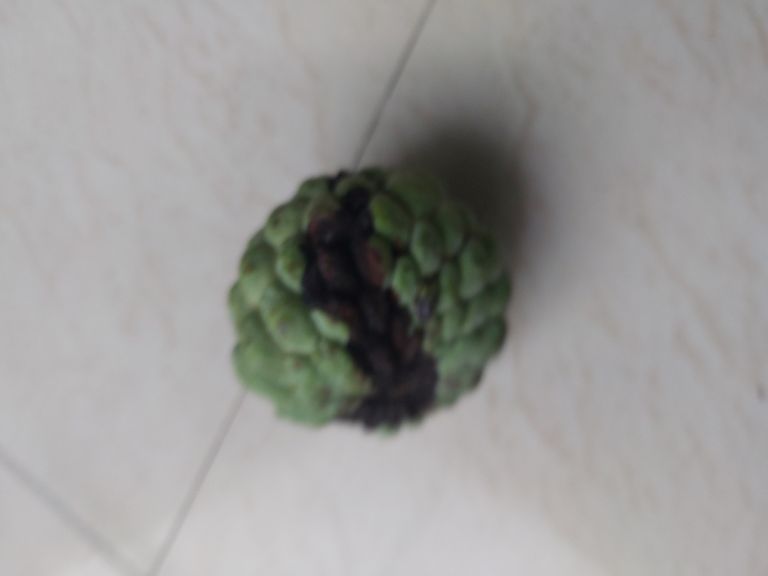
Disease label: Diplodia Rot